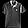
Label: T - shirt / top